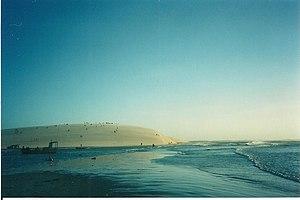
Jijoca de Jericoacoara est une municipalité brésilienne de l'État du Ceará, située à environ 300 km de la capitale de l'État, Fortaleza.